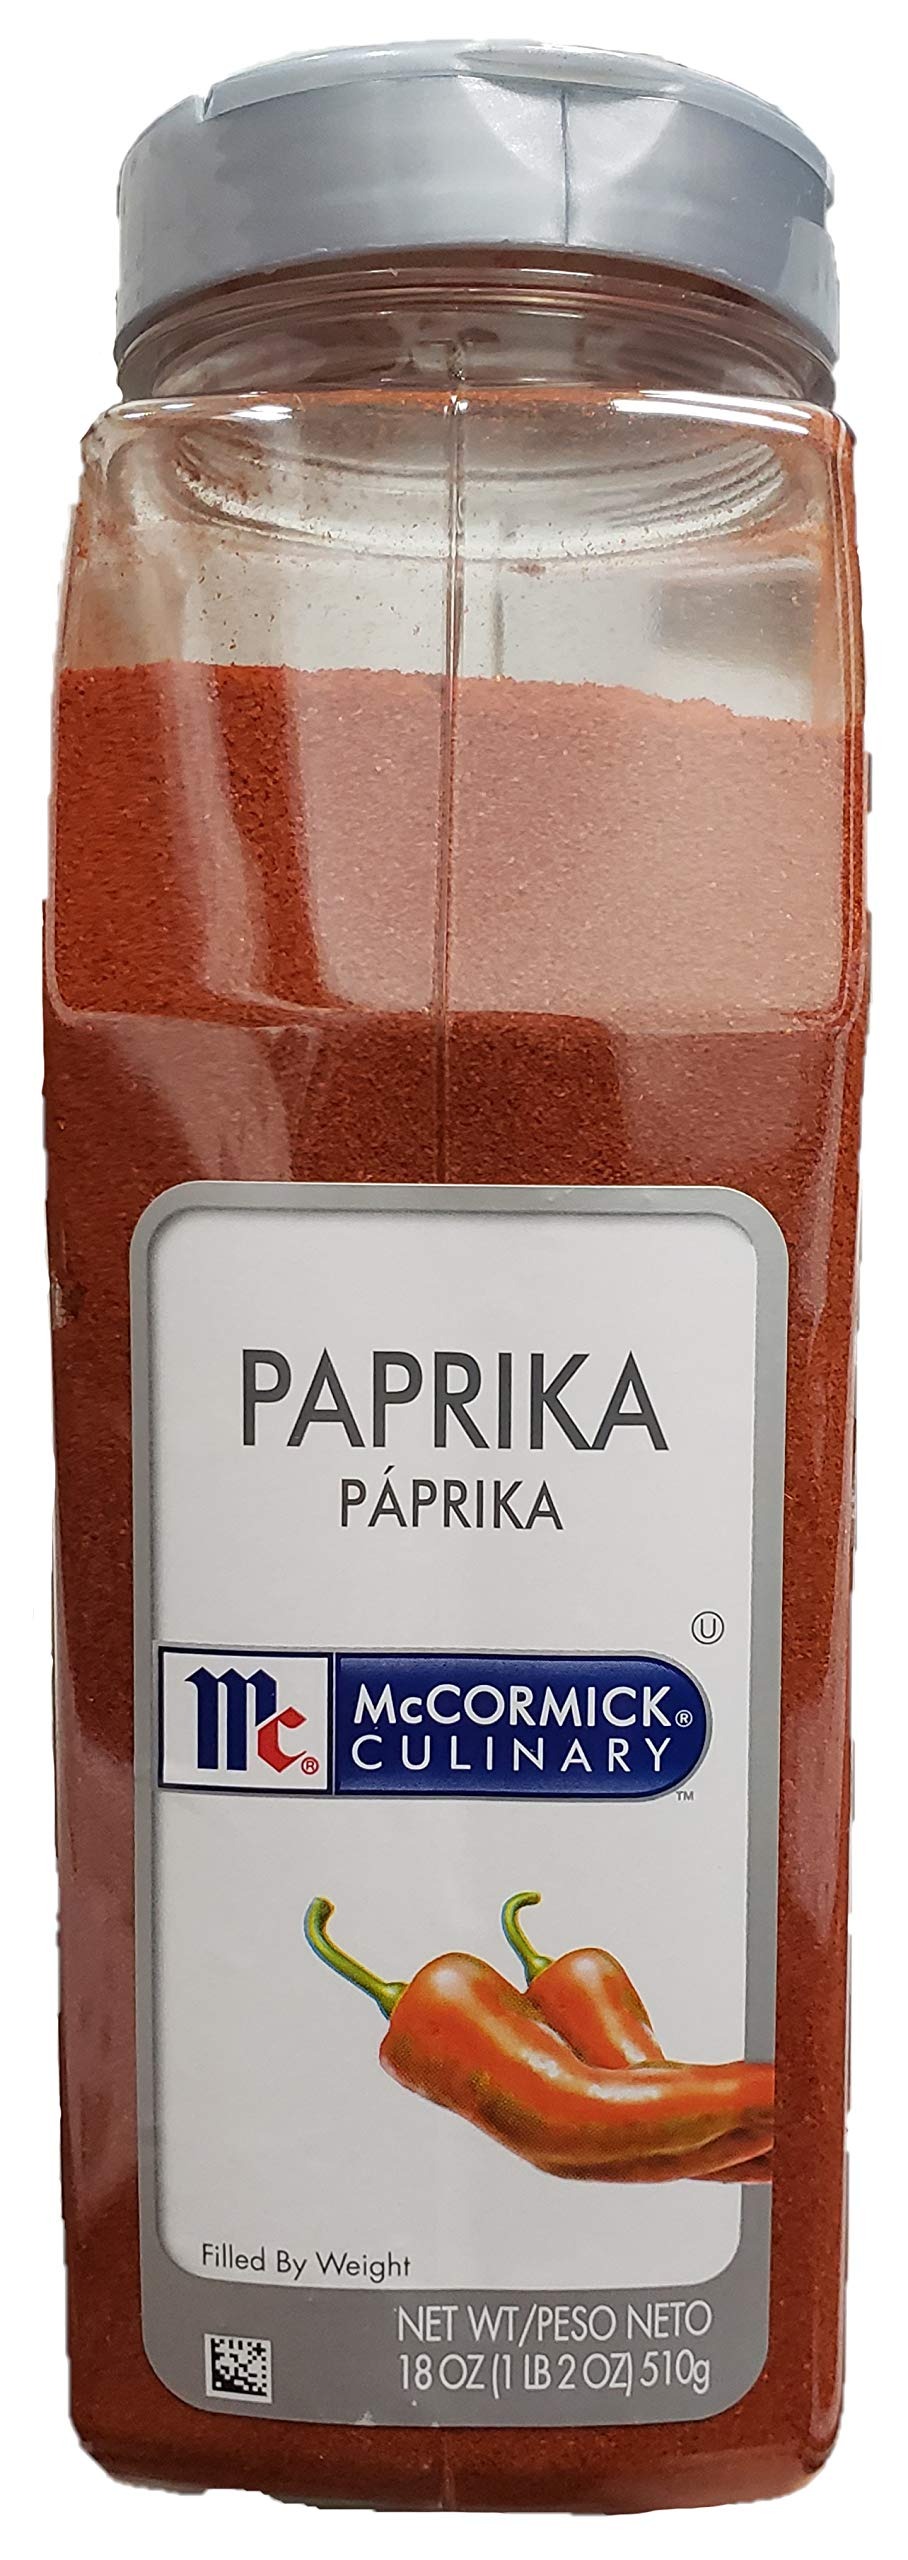
Item Name: McCormick Paprika - 18 oz. container, 6 per case
Product Description: McCormick Paprika - 18 oz. container, 6 per case TPaprika is the dried, ground pods of Capsicum annum, a sweet redpepper. Paprika is mildly flavored and prized for its brilliant redpepper. Most Paprika is mild and slightly sweet with a pleasant, fragrantaroma. Paprika always refers to a ground product, which is unique in the spicetrade. It is one of the three most popular seasonings. Surprisingly, Paprikais a richer source of Vitamin C than citrus fruits. Ethnic Cooking with Paprika:Hungarian; Spanish; German
Value: 6.0
Unit: Count

Price: 99.92